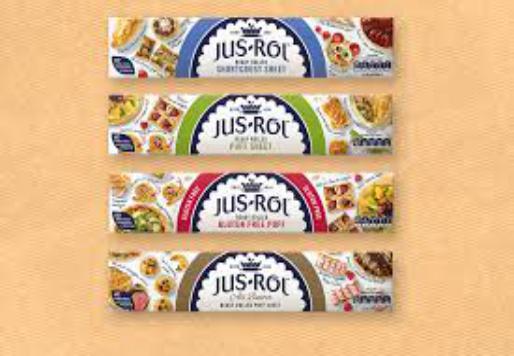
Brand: Jus-Rol
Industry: Food